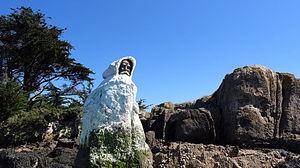
Le moine de l'île Boëdic, dans le golfe du Morbihan (France).
Cet article recense les œuvres d'art dans l'espace public du Morbihan, en France.
L'île de Boëdic est une petite île française, située dans le golfe du Morbihan, et dépendant de la commune de Séné, dans le Morbihan. L'intérieur de l'île est une propriété privée.